Eastbourne Town F.C.

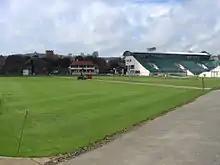
Devonshire Park Clubhouse, April 2008.

Originally a cricket ground, Devonshire Park opened its gates in 1874, with Tennis courts added in 1879. Devonshire Park FC being formed in 1881, played on a grass pitch here the same time the South of England Championships tournament started.